Jack the Dog

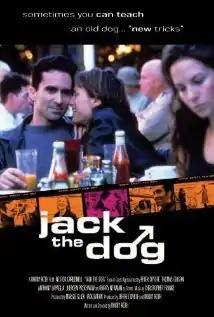
Official film poster

Jack the Dog is a 2001 American comedy-drama film, written and directed by Bobby Roth and starring Néstor Carbonell, Barbara Williams, Barry Newman, and Anthony LaPaglia. The film premiered at the Sundance Film Festival on January 22, 2001, and was released on DVD in the United States by Rivercoast Films on August 12, 2008. A sequel, "Manhood", was released in 2003.